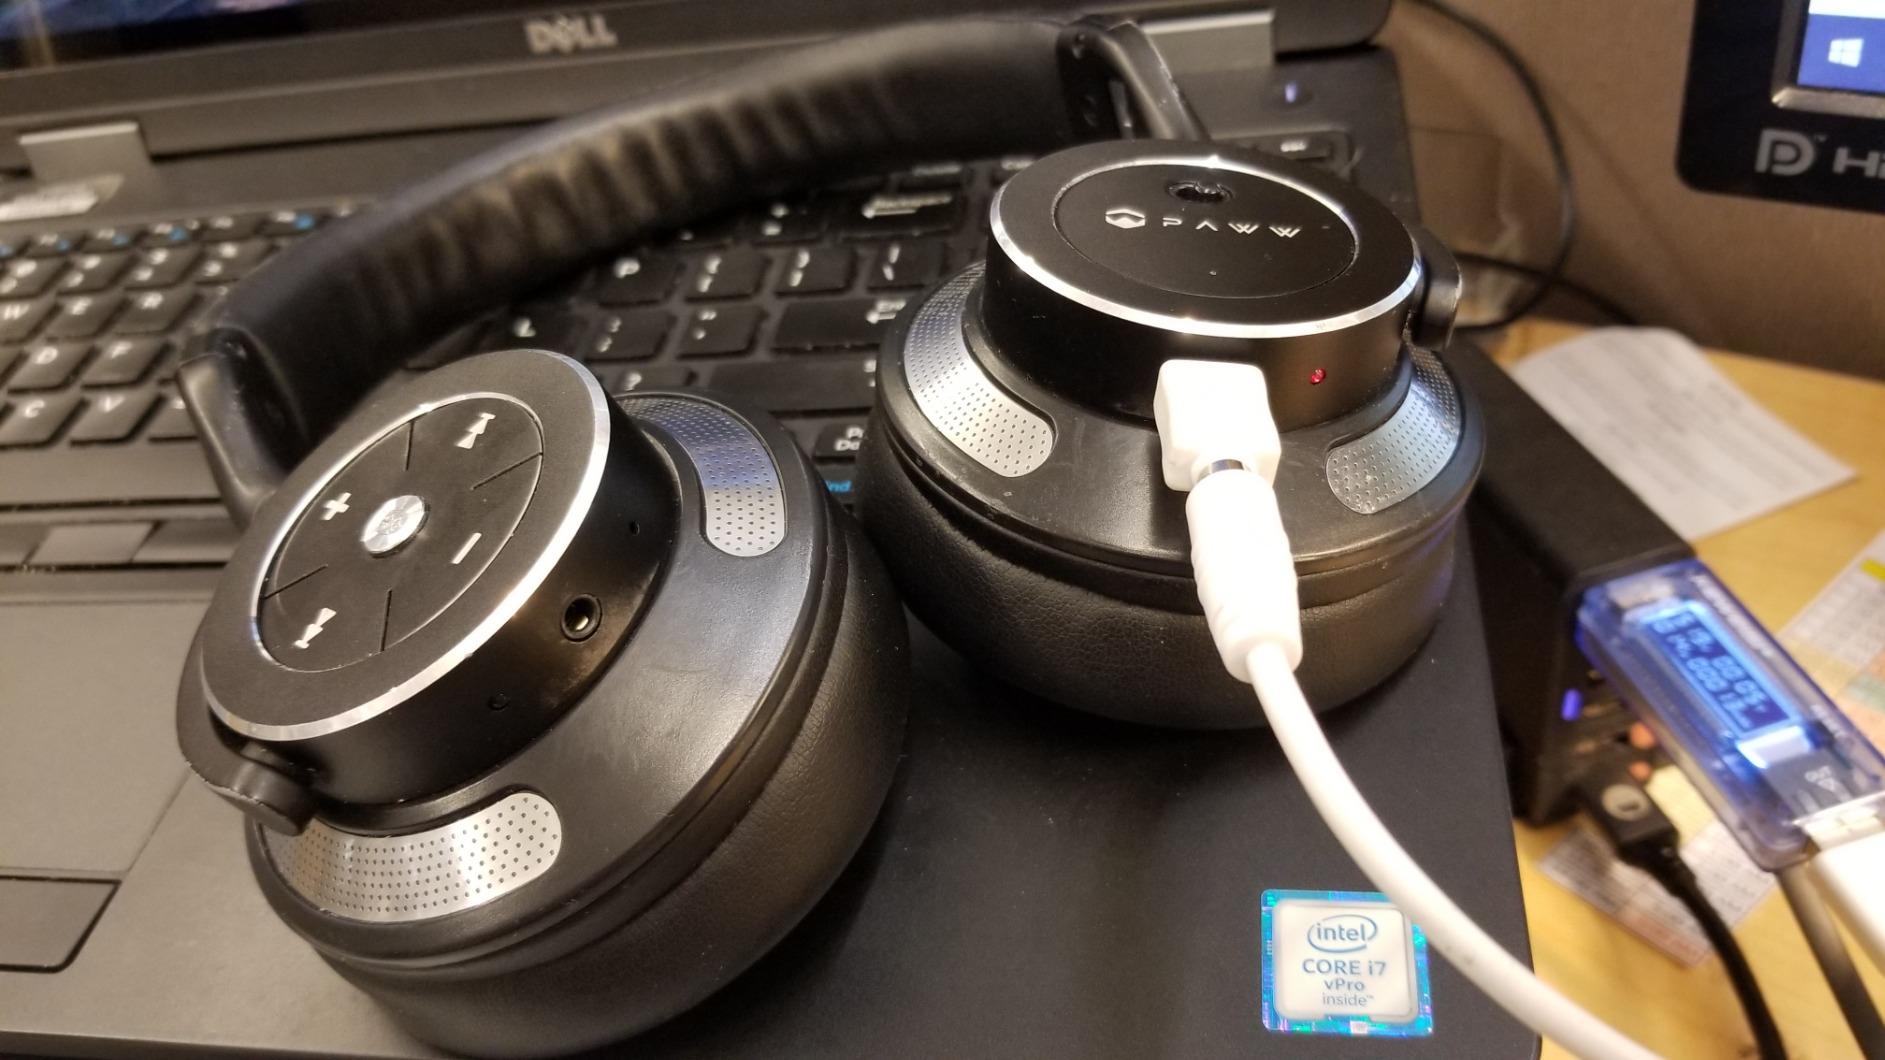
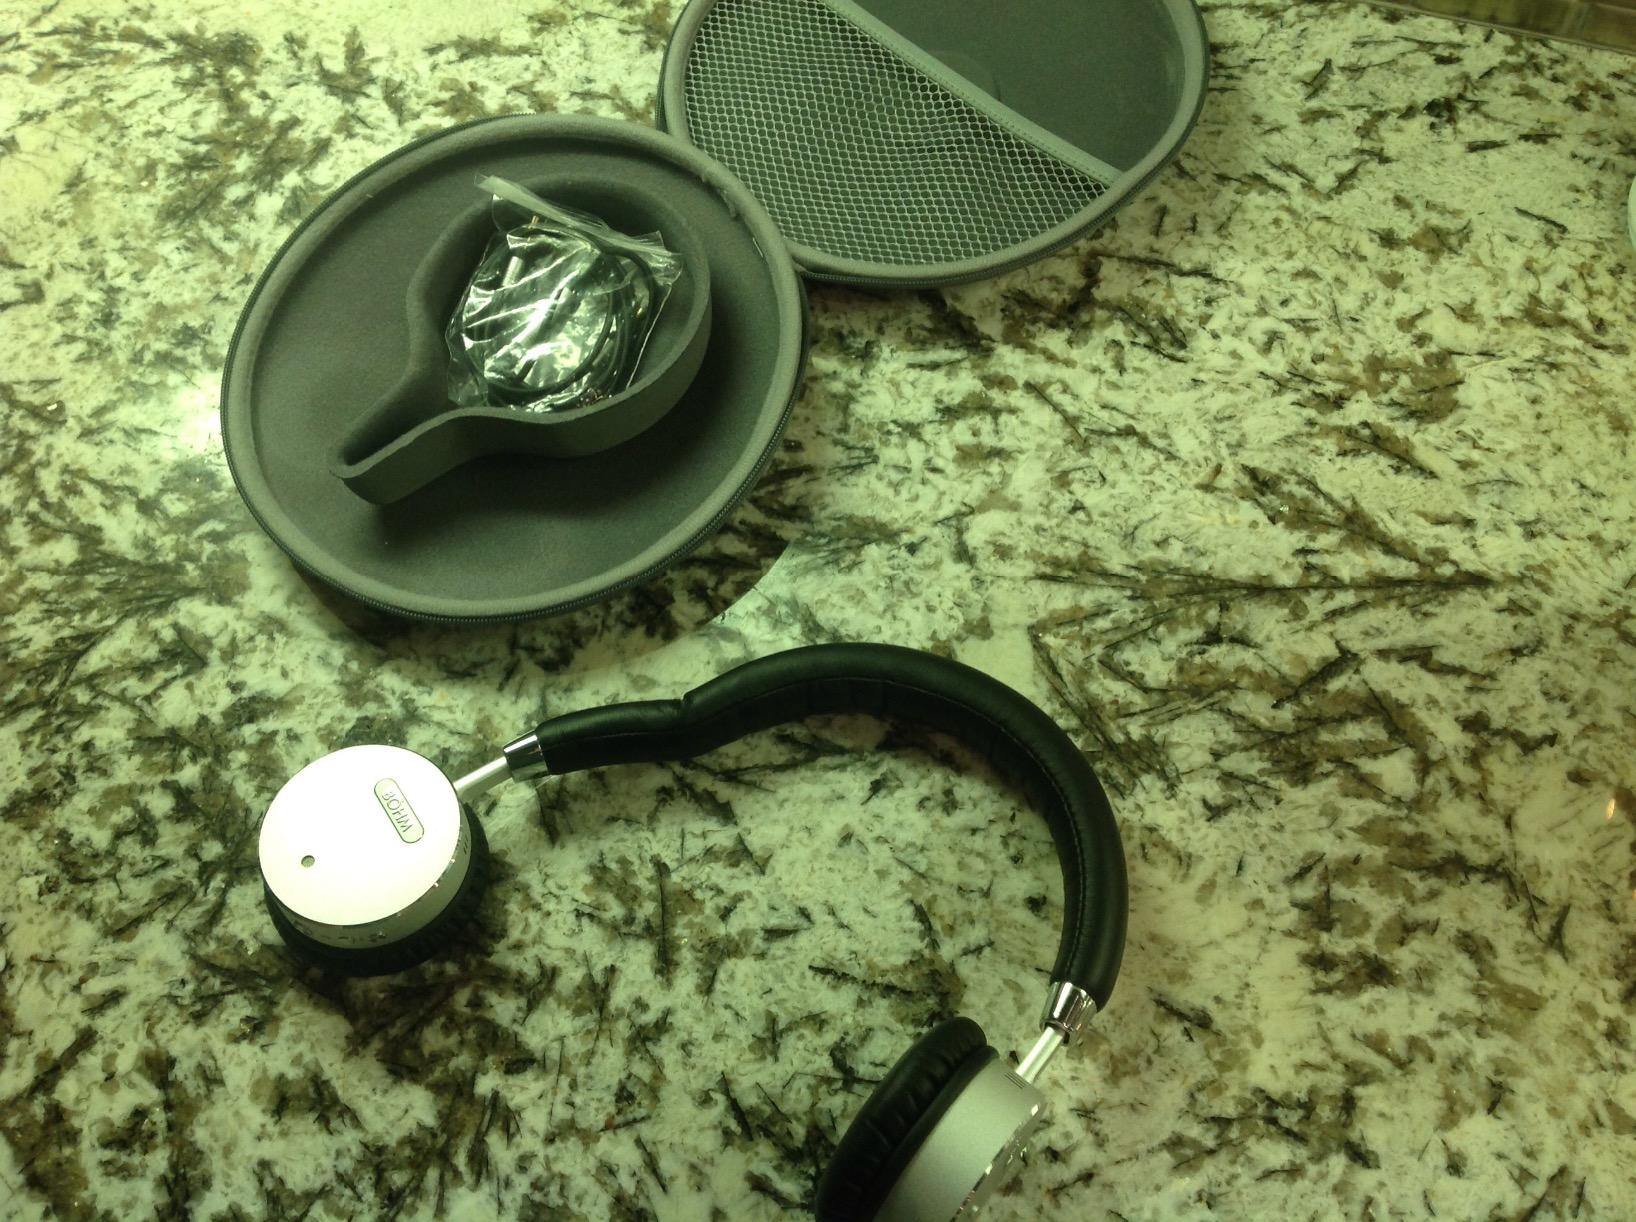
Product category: headphones
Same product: no